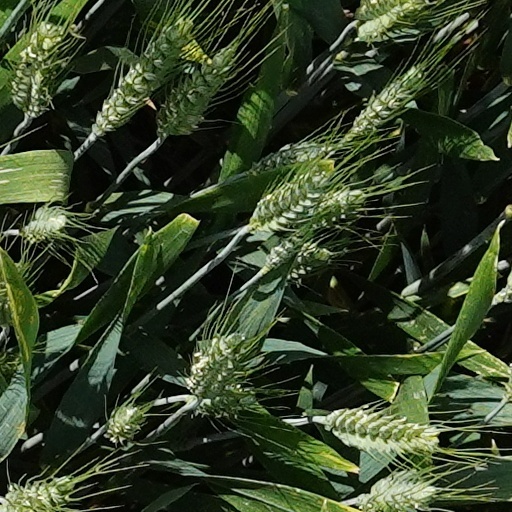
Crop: wheat